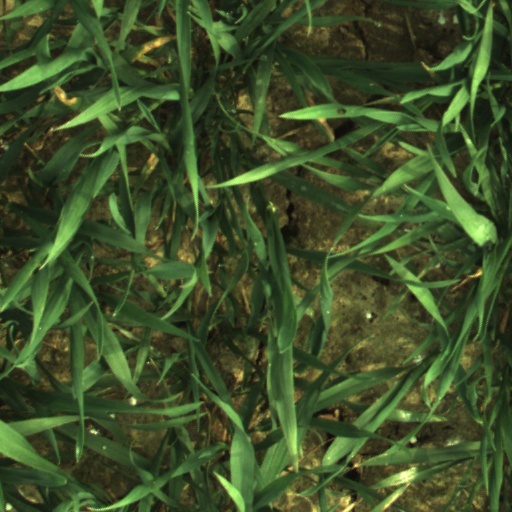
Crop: wheat